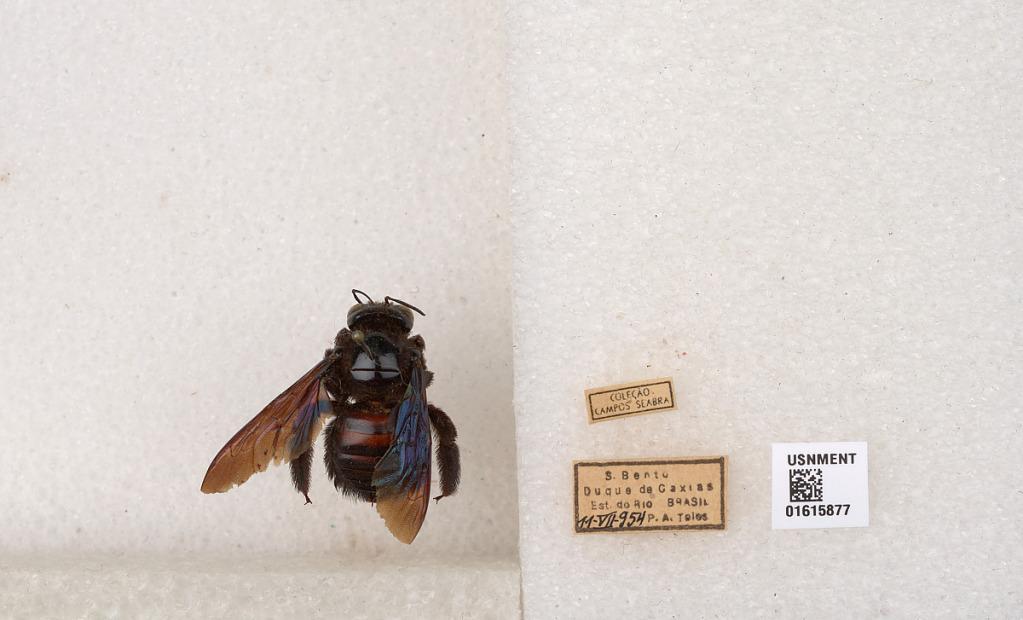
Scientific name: Xylocopa (Neoxylocopa) nigrocincta Smith
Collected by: P. Teles
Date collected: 1954-7-11
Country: Brazil
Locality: S. Bento, Duque de Caxias, Est. do Rio